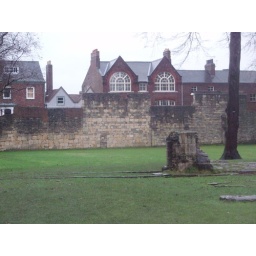
look at the different stones used over the years on the wall